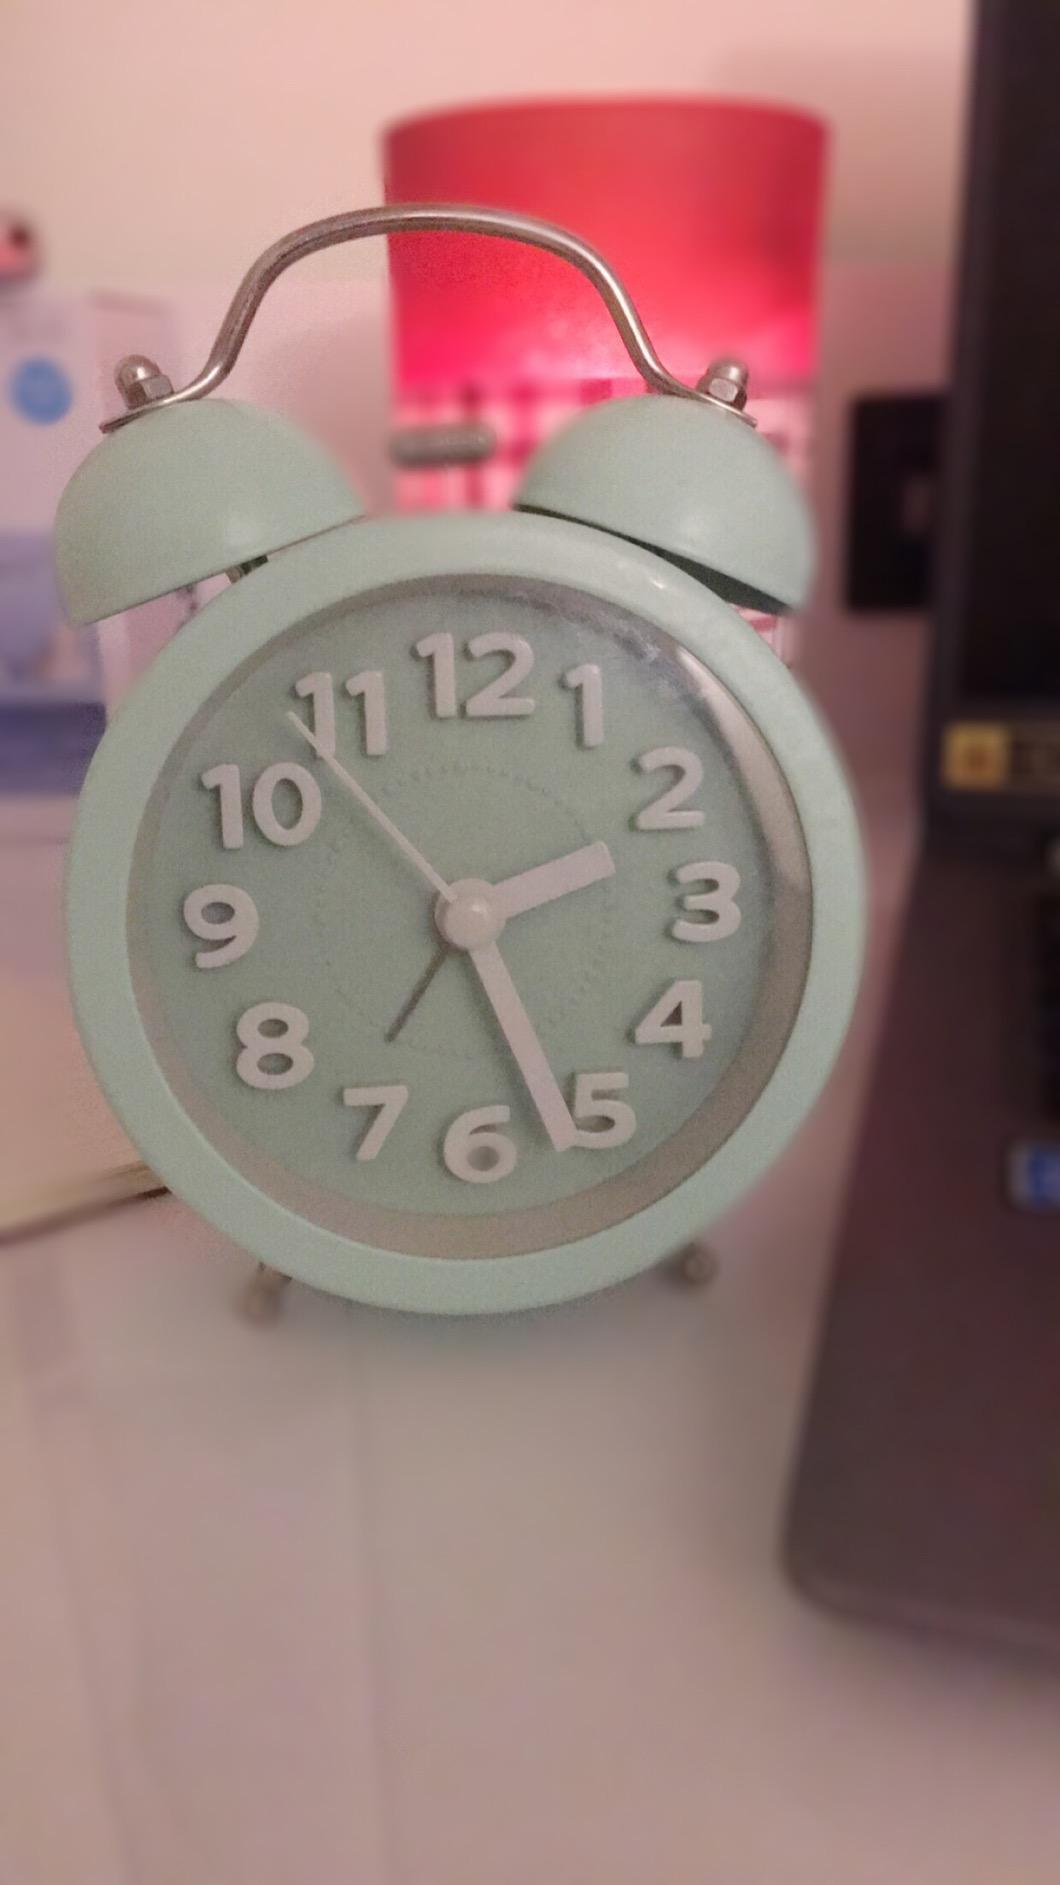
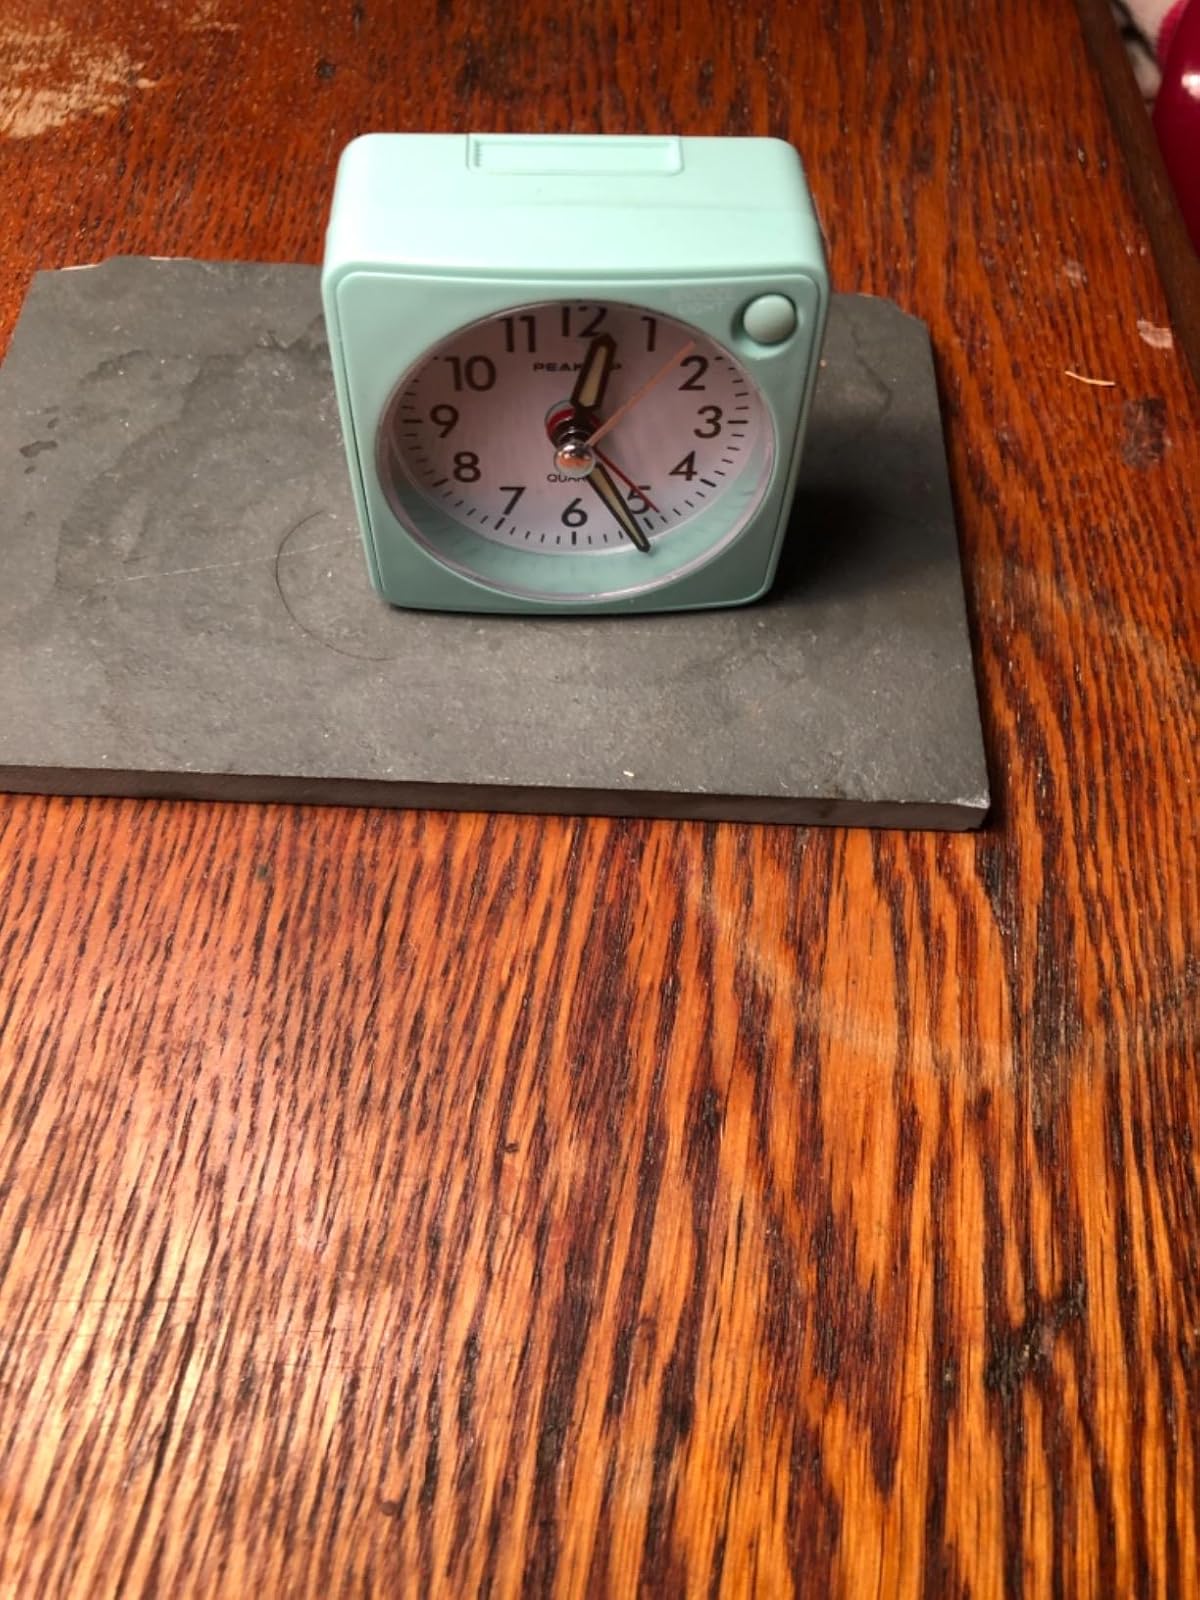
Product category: clock
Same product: no